The Magdalen Reading

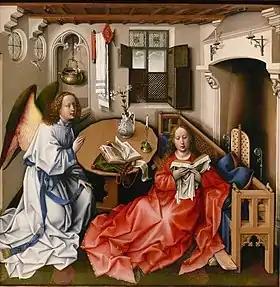
Robert Campin's "Mérode Altarpiece" or "Annunciation Triptych", (centre panel), c 1427–1432, Metropolitan Museum of Art, New York; The Cloisters. The figure of the Virgin is close to van der Weyden's London Magdalen.

Van der Weyden's depiction of the Magdalen is based on Mary of Bethany, identified by the time of Pope Gregory I as the repentant prostitute of . She then became associated with weeping and reading: Christ's mercy causes the eyes of the sinner to be contrite or tearful. Early Renaissance artists often conveyed this idea by portraying contemplative eyes, associating tears with words, and in turn weeping with reading. Examples can be seen in 16th-century works by Tintoretto and Titian which show the Magdalen reading, often with her eyes averted towards her book (and presumably away from a male gaze), or looking up to the heavens or, sometimes, glancing coyly towards the viewer. Writing in "The Crying Face", Mosche Barasch explains that in van der Weyden's time the gesture of averting or concealing the eyes became a "pictorial formula for crying".